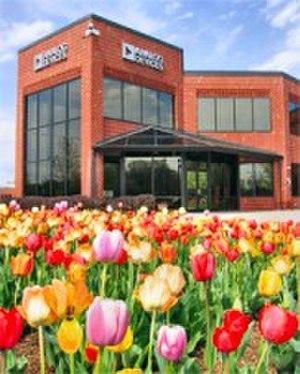
Analog Devices est une entreprise américaine fondée en 1965 à Cambridge dans le Massachusetts, qui développe, fabrique et commercialise des semi-conducteurs.